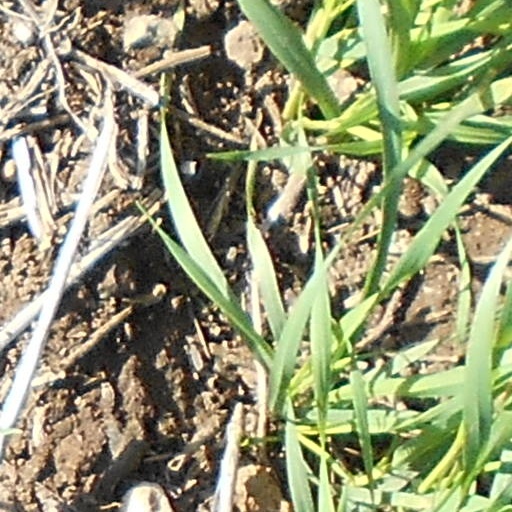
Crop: wheat